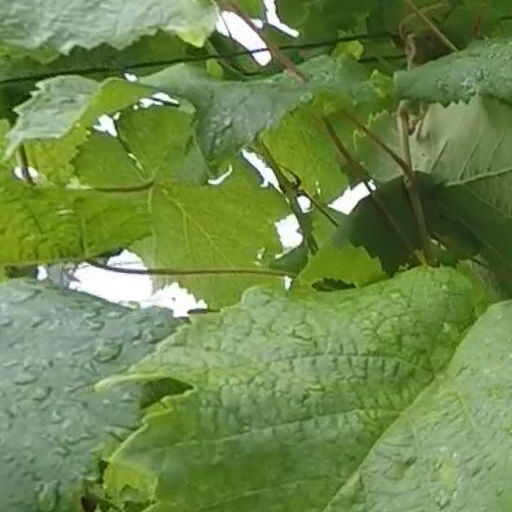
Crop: grape